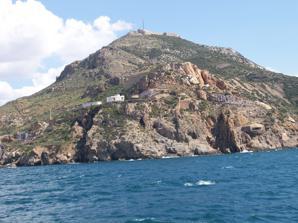
Building: Castillo de San Julián
Country: Spain
Year built: 1883
Fort in Cartagena, Spain Castillo de San Julián Cartagena , Spain View of the Castillo de San Julián Coordinates 37°34′53.63″N 0°57′57.3″W / 37.5815639°N 0.965917°W / 37.5815639; -0.965917 Type Fort Site information Controlled by Telefónica Condition Intact but dilapidated Site history Built 1706 (tower) 18th century–1883 (fort) Built by Kingdom of Great Britain (tower) Kingdom of Spain (fort) The Castillo de San Julián , also known as Saint Julian's Fort , is a fort in Cartagena , Spain . It was built between the 18th and 19th centuries, incorporating a tower which had been built by the British in 1706. The fort remains intact today, but it is in a rather dilapidated state. History The Castillo de San Julián is located on and takes its name from the Monte de San Julián . In 1706, the British captured Cartagena during the War of the Spanish Succession , and they built a cylindrical tower on the hill. Following the end of the war, the Spanish began to build a fort on the hill in order to protect the mouth of Cartagena's harbour. The new fort incorporated the British tower, and construction took a very long time, being completed in 1883. The fort was used as a military prison during the Spanish Civil War . Today, the fort is still intact but it is in a rather dilapidated state. It is listed on the Bien de Interés Cultural , and is currently owned by Telefónica , who have installed a number of antennas within the fort. The city administration is attempting to acquire and restore the fort. Layout The Castillo de San Julián is essentially a bastioned fort, but it also contains tenailles and caponiers , which are typical of polygonal forts . It is built in neoclassical architecture . References